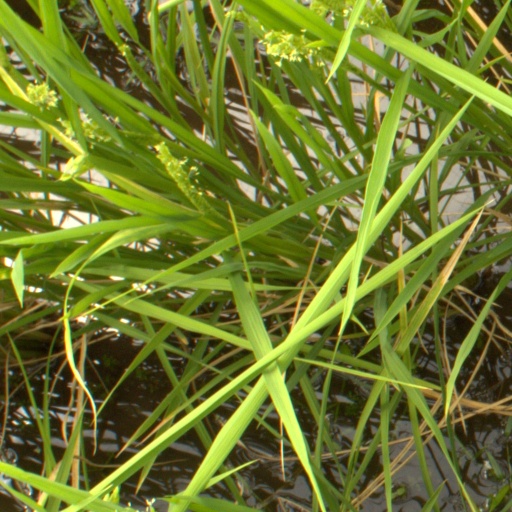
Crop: rice